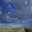
Label: plain